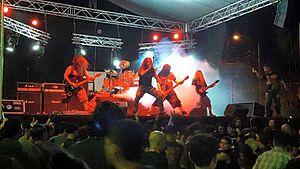
Transmetal est un groupe de death et thrash metal mexicain, originaire de Ciudad Azteca, Mexico. Formé en janvier 1987, le groupe joue, au fil de son existence, avec d'autres groupes comme Slayer, Sodom, Kreator, Death, Malevolent Creation, Sepultura, Obituary, Destruction, Sacred Reich, Napalm Death, Dark Angel, Nuclear Assault, Testament, Morbid Angel, Deicide, Cannibal Corpse, Overkill, Sadus, Monstrosity et Unleashed.